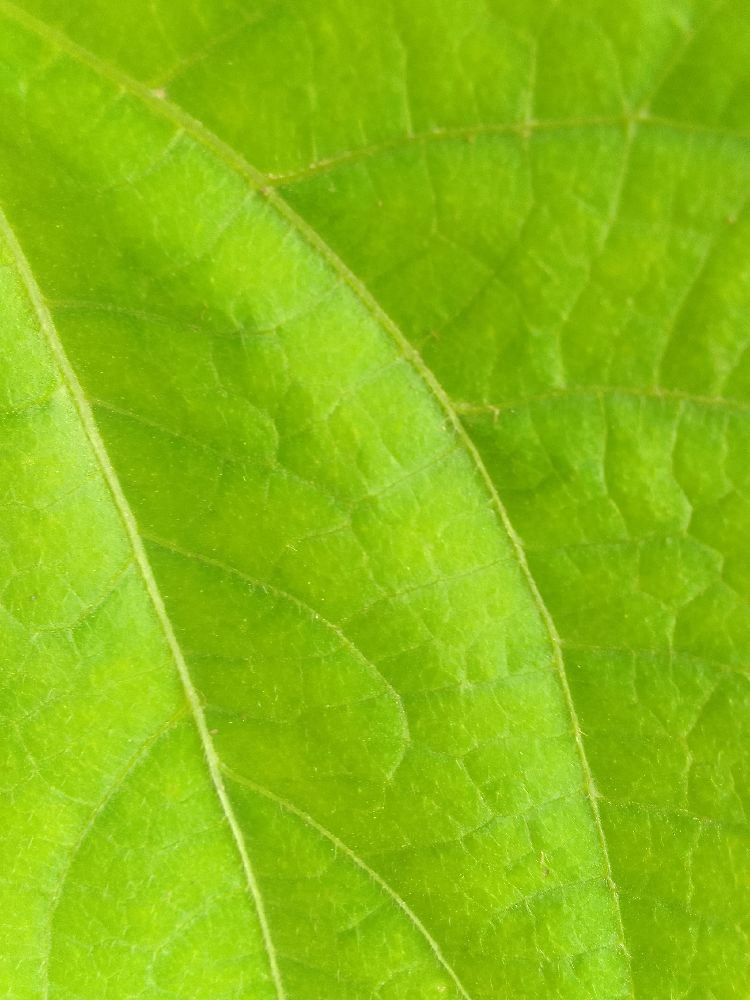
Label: healthy